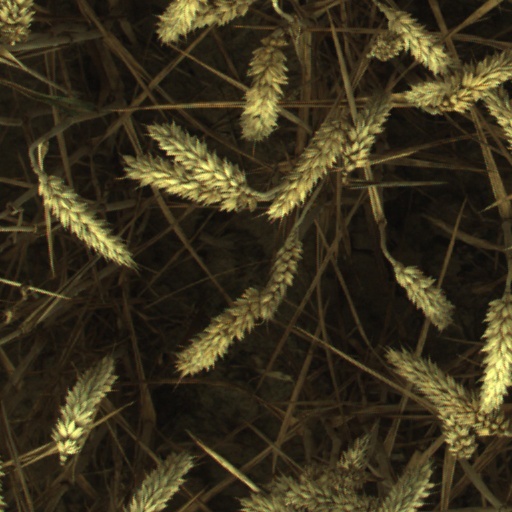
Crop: wheat